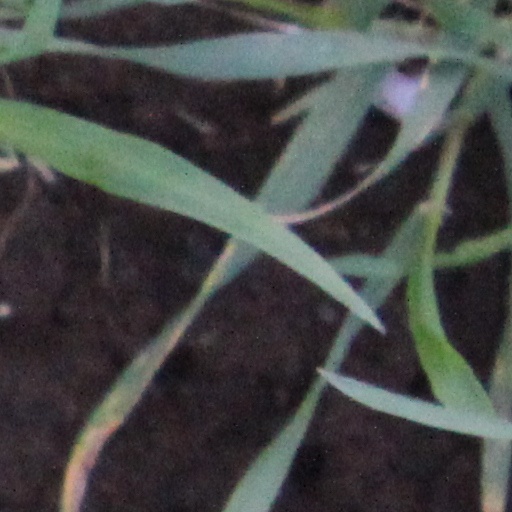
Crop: wheat